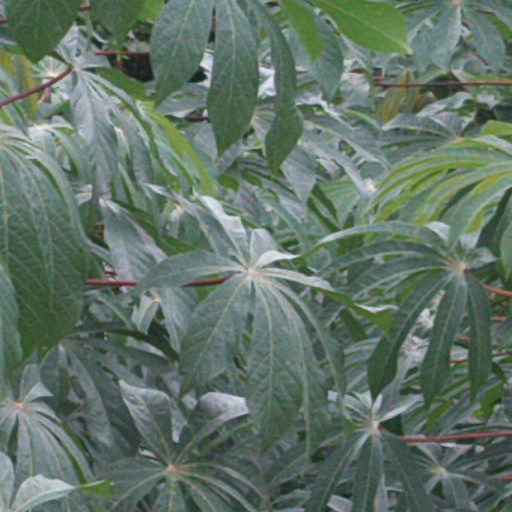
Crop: cassava